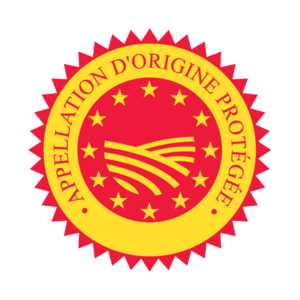
Marque communautaire de l'appellation d'origine ""Appellation d'origine protégée"" (AOP)"